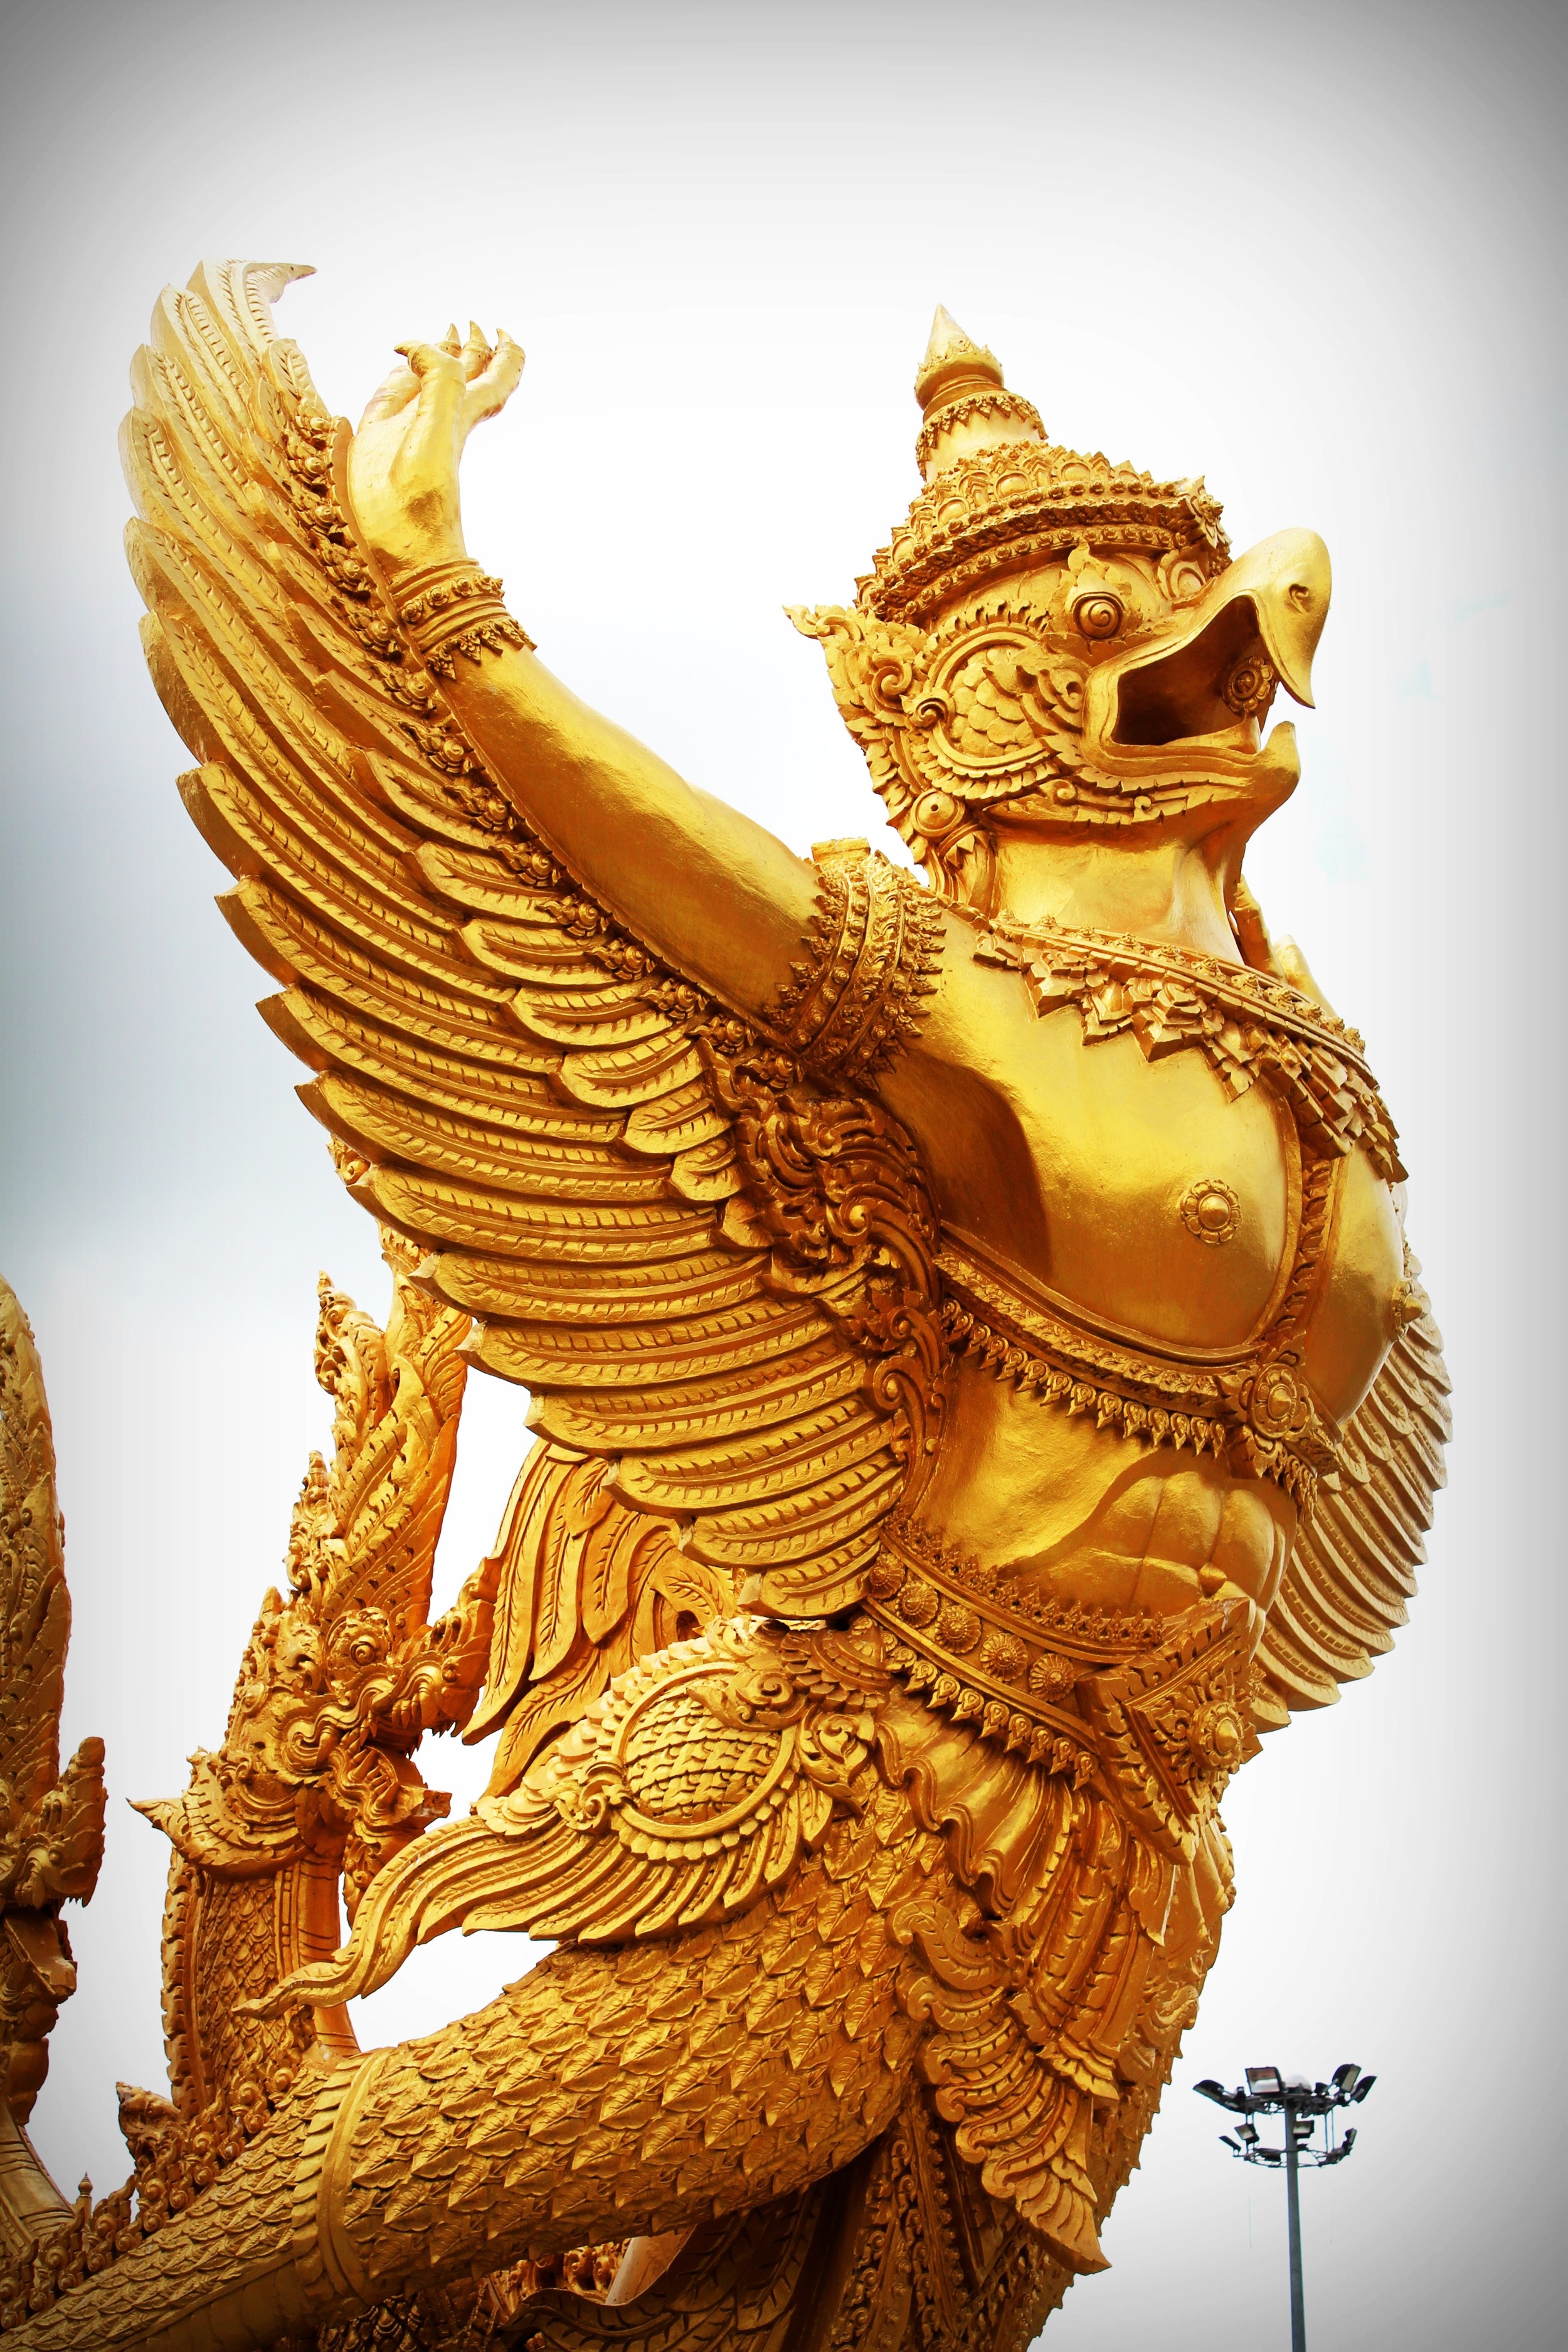
silhouette, light, white, adventure, monument, asian, statue, golden, red, peaceful, peace, serene, meditate, buddhist, buddhism, religion, ancient, isolation, closeup, zen, thailand, spiritual, painting, tibet, face, sculpture, religious, eyes, art, meditation, gold, temple, faith, decorative, mindfulness, buddha, expression, dragon, prayer, serenity, worship, sacred, carving, wat, serpent, mythology, buddah, fictional character, isolate, gautama buddha, ancient history